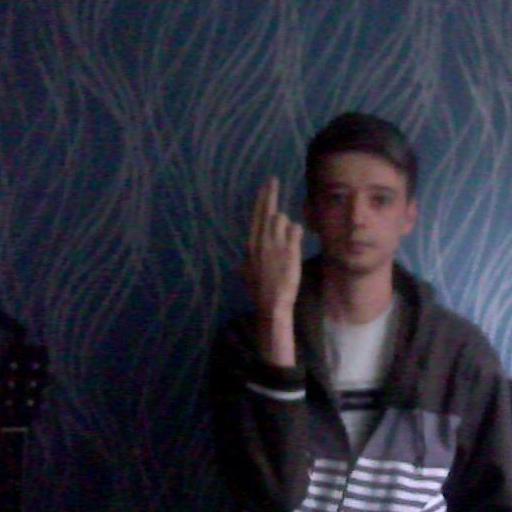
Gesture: two_up_inverted